Chelsea Chelsea Bang Bang

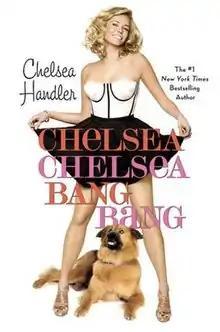
Jacket of "Chelsea Chelsea Bang Bang".

Chelsea Chelsea Bang Bang is a book by Chelsea Handler that was published in March 2010.